Het Kasteel van Batavia

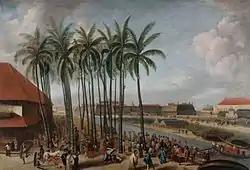
Anonymous. "De markt van Batavia". Na 1688. Amsterdam, Tropenmuseum

In 1657, Beeckman was stationed in Batavia as a VOC soldier. In 1658, Beeckman returned to Amsterdam and using his sketches which he created in Batavia as a reference, he created "Het Kasteel van Batavia" in the Netherlands. Beeckman created the work following a commission by the Amsterdam Chamber of the VOC who wanted a painting to decorate the meeting room of the East Indies House in Amsterdam. He probably created the painting between 1662-1663.